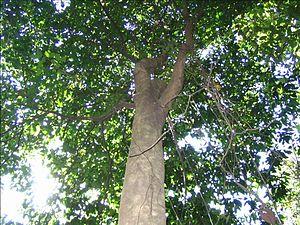
Bukit Nanas est une colline située au centre de Kuala Lumpur en Malaisie au pied de la tour Menara Kuala Lumpur entre Jalan Ampang et Jalan Raja Chulan.
Scorodocarpus est un genre d'arbre tropical de la famille des Olacaceae. Il compte une seule espèce : Scorodocarpus borneensis.